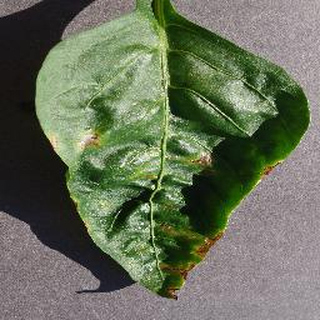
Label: bell_pepper_bacterial_spot